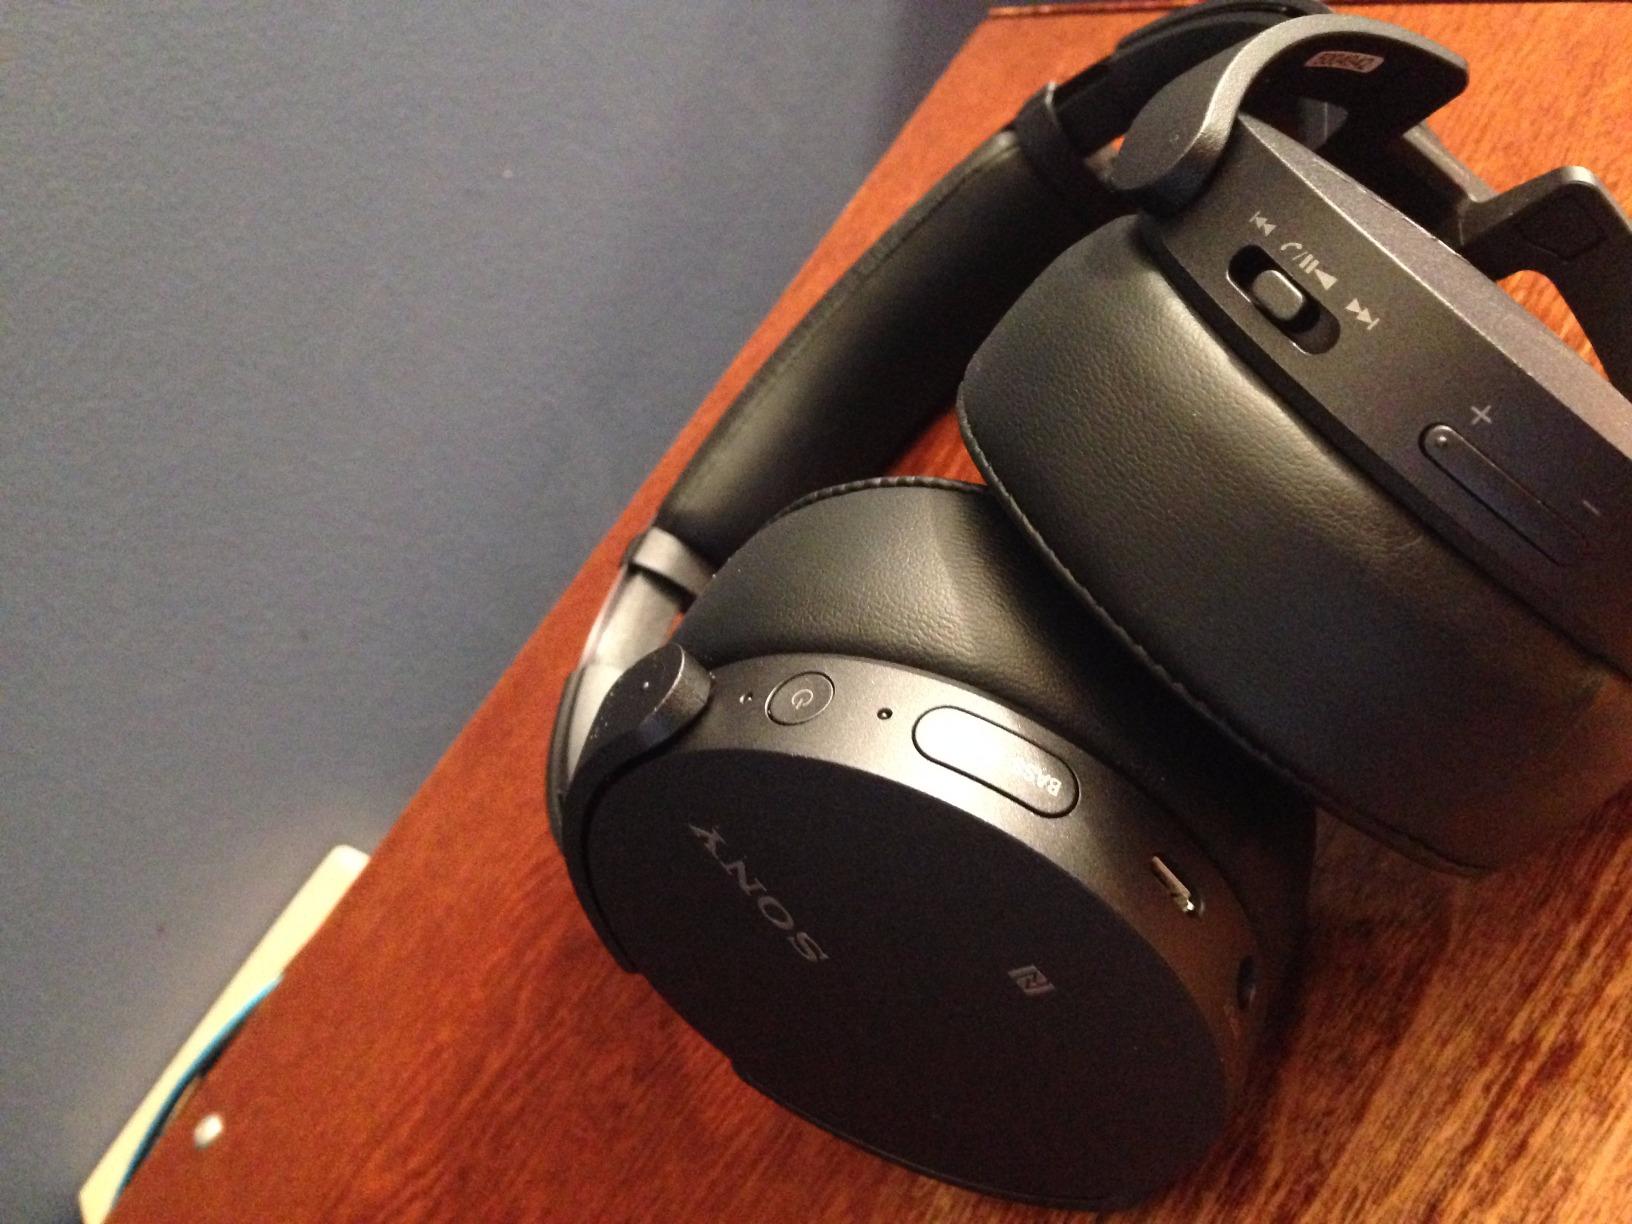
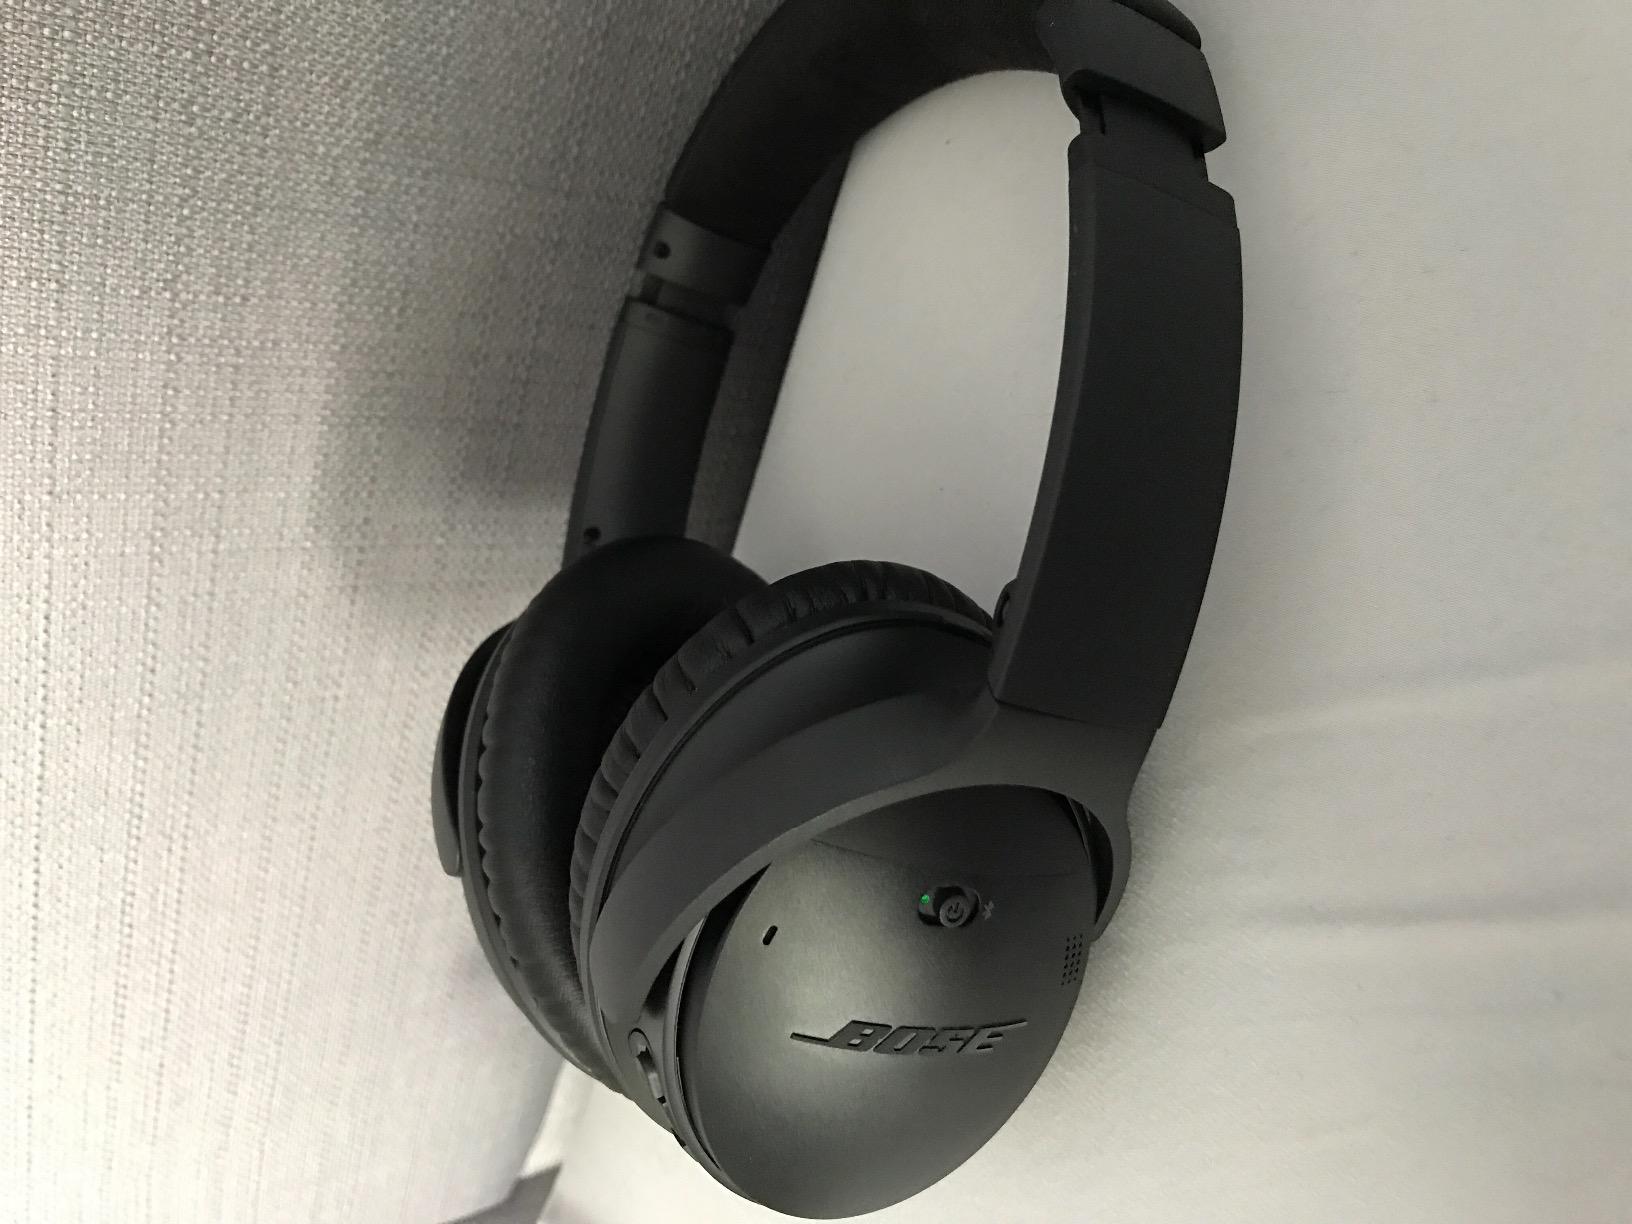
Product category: headphones
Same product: no